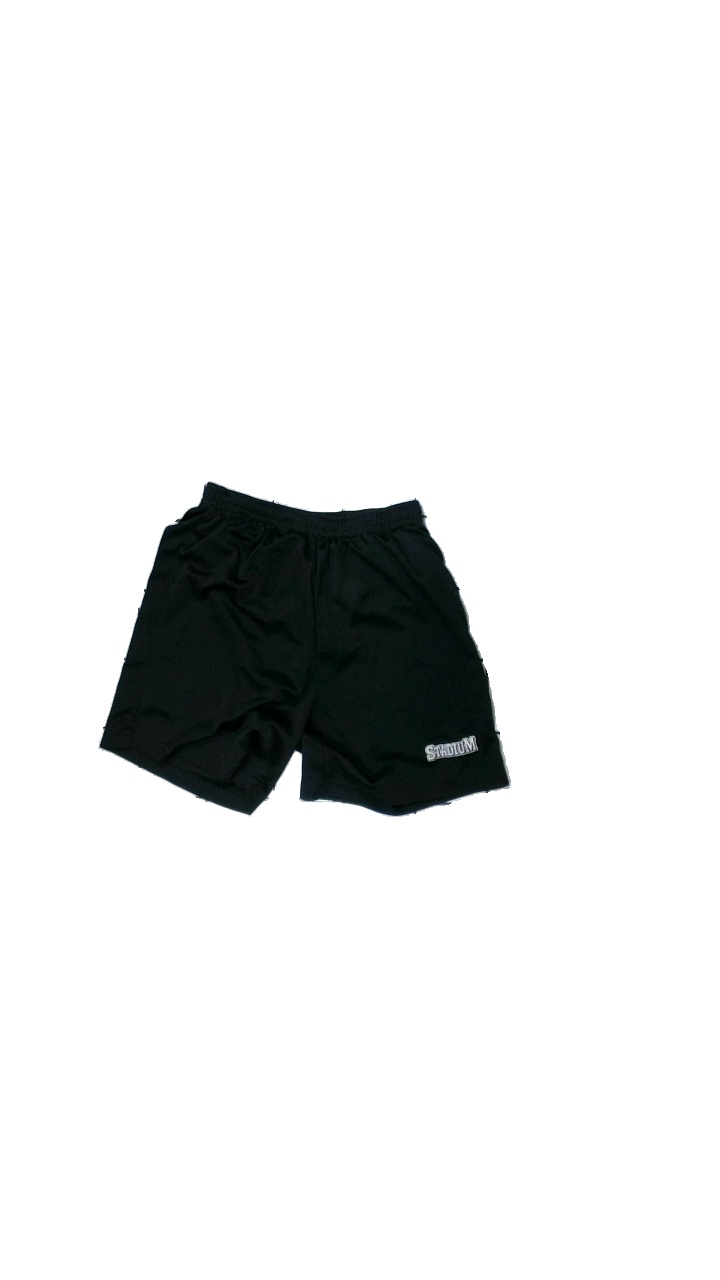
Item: Shorts (Ladies)
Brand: Soc (stadium)
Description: black shorts with logo print
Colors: Blue
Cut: Regular
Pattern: Other
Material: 66% Polyester 34% Cotton
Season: All
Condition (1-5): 3
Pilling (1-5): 5
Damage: damaged logo
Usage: Export
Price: <50